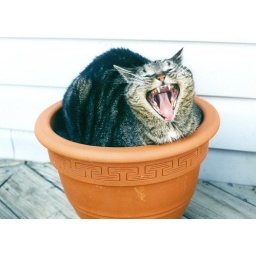
This is Samantha. Our sister's cat. She was found sleeping in a flower pot. This picture was taken in mid-yawn.